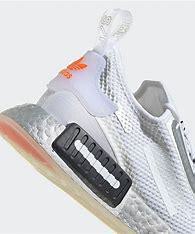
Brand: Adidas
Model: NMD_V3